1946 Dominican Republic earthquake

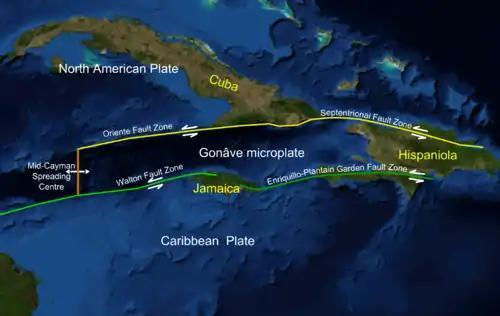

The 1946 Dominican Republic earthquake occurred on August 4 at 13:51 AST near Samaná, Dominican Republic. It was the largest earthquake to occur in the instrumental area in the Caribbean. It generated a tsunami that was observed as far as New Jersey. A total of 1,790 deaths were reported.